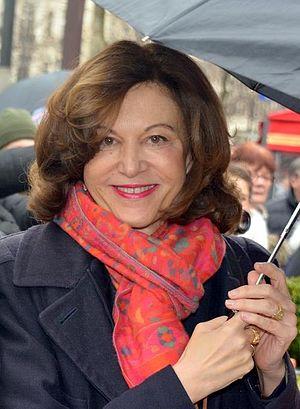
Anne Fontaine au déjeuner des nommés des César du cinéma.
Un certain nombre d'œuvres cinématographiques et télévisuelles ont été tournés dans le département d'Eure-et-Loir.
Marvin ou la Belle Éducation est un film dramatique français coécrit et réalisé par Anne Fontaine, sorti en 2017.
Anne-Fontaine Sibertin-Blanc, dite Anne Fontaine, née le 15 juillet 1959 à Luxembourg, est une réalisatrice, scénariste, actrice et dialoguiste franco-luxembourgeoise.